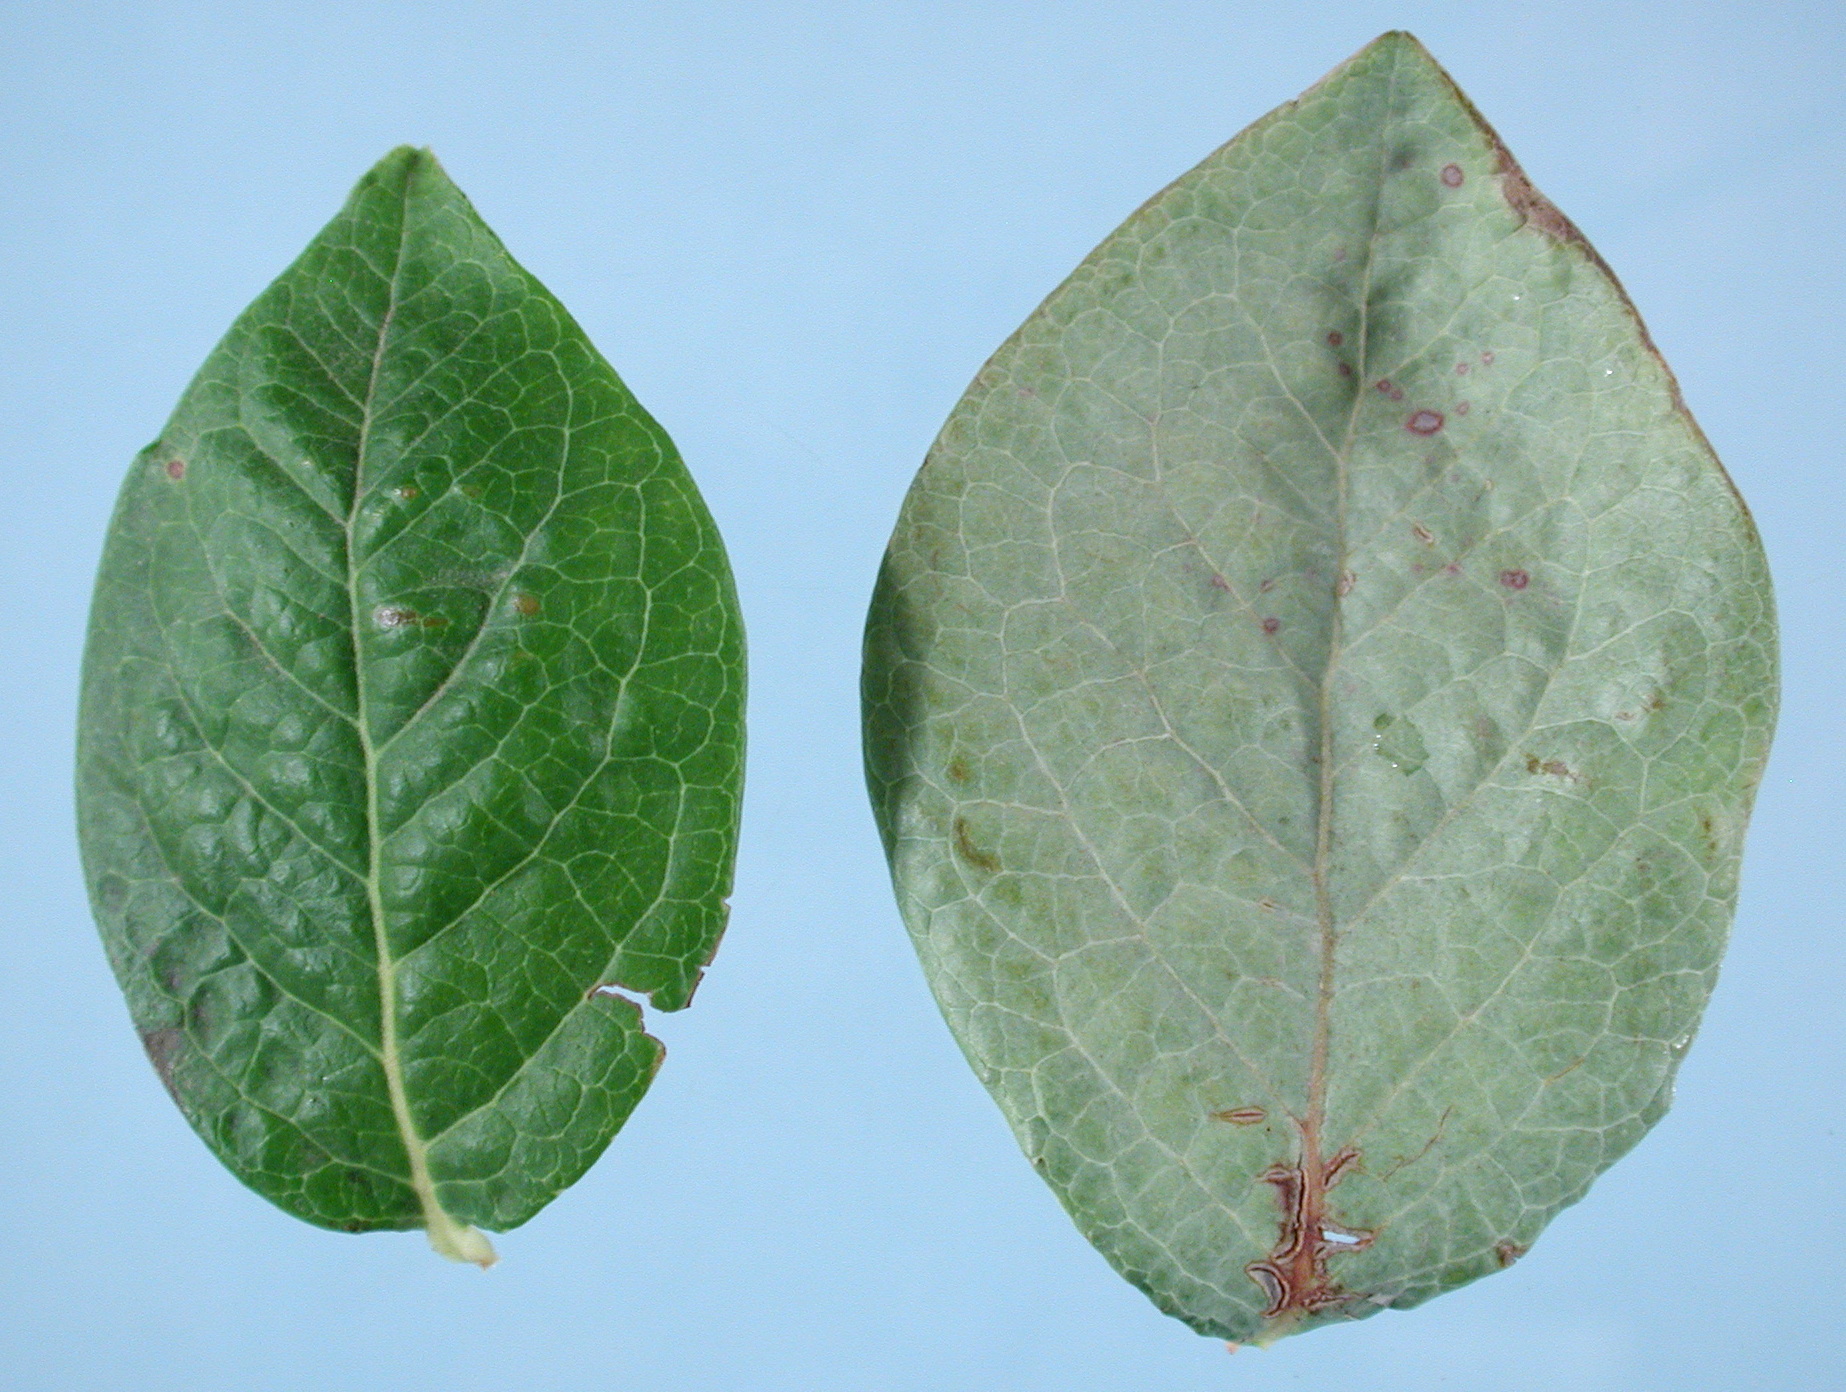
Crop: peach
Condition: healthy